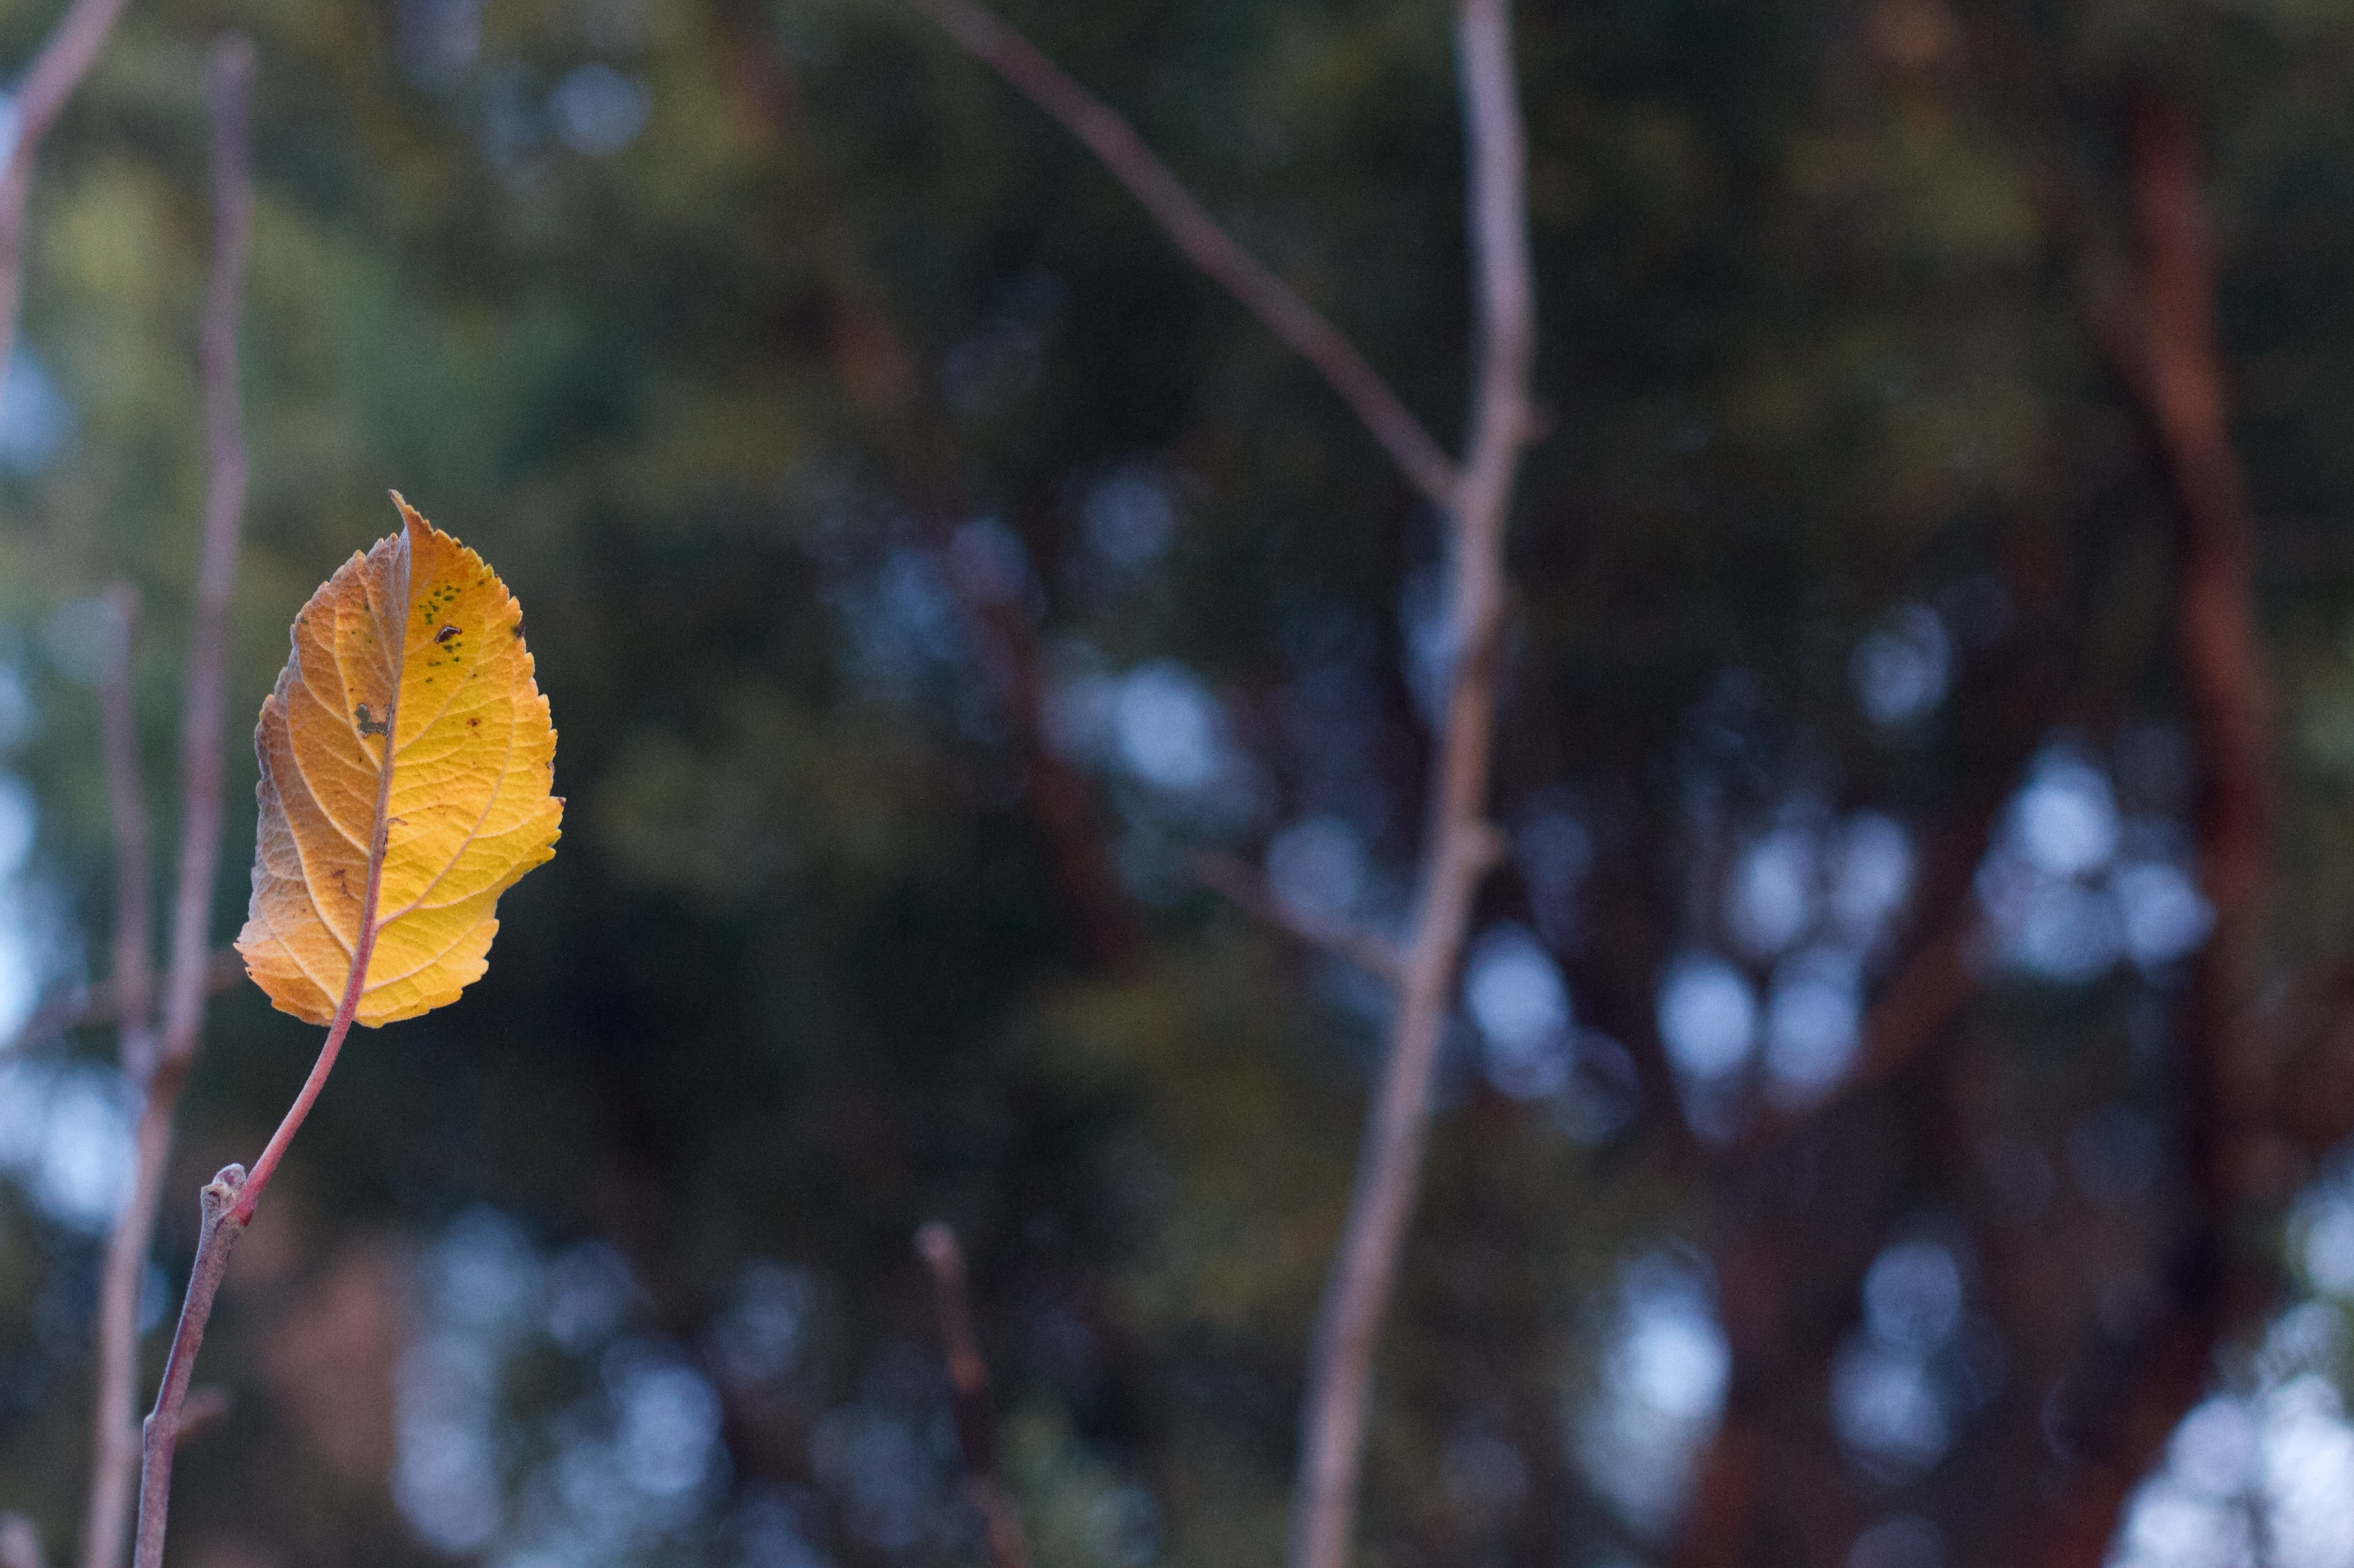
tree, nature, branch, blossom, plant, sunlight, leaf, flower, spring, insect, autumn, botany, flora, season, fauna, 2013365, macro photography, plant stem, woody plant